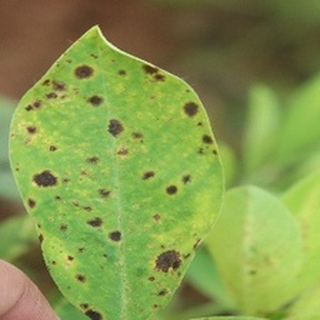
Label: groundnut_late_leaf_spot